United Nations Security Council Resolution 1339

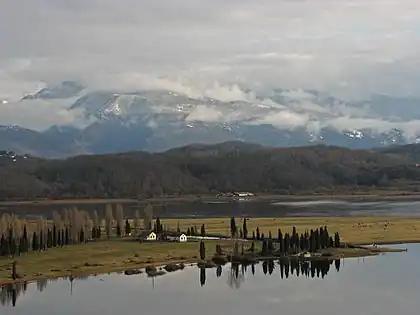
Pitsunda in Abkhazia

United Nations Security Council resolution 1339, adopted unanimously on 31 January 2001, after reaffirming all resolutions on Abkhazia and Georgia, particularly Resolution 1311 (2000), the Council extended the mandate of the United Nations Observer Mission in Georgia (UNOMIG) until 31 July 2001.